Dwight Smith Young

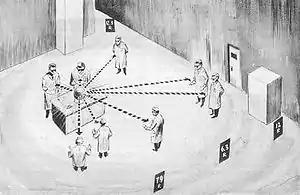
A drawing based on the above diagram.

Within five days of the accident, four of the men present in the room had been released from the army hospital. After nine days of increasingly traumatic physical deterioration, Slotin died at 11:00 on May 30, in the presence of his parents. Young remained under close observation and hospital care for more than four months after Slotin's death. For the rest of his life Young's body was tested for radiation damage, with the results always being negative – including such a test just six months before his death.